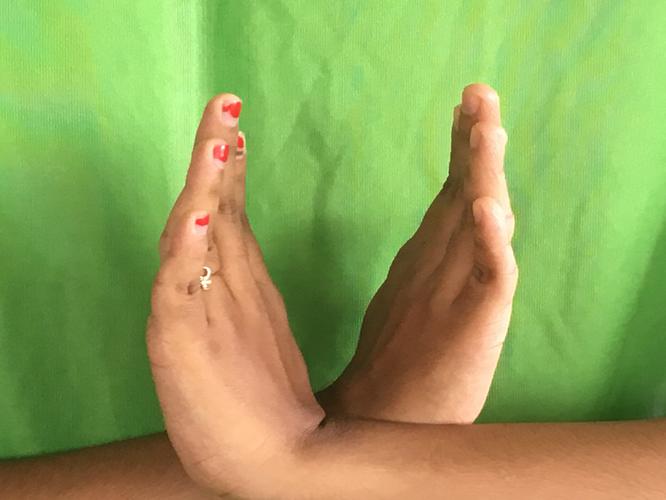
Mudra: Swastikam
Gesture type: double_hand